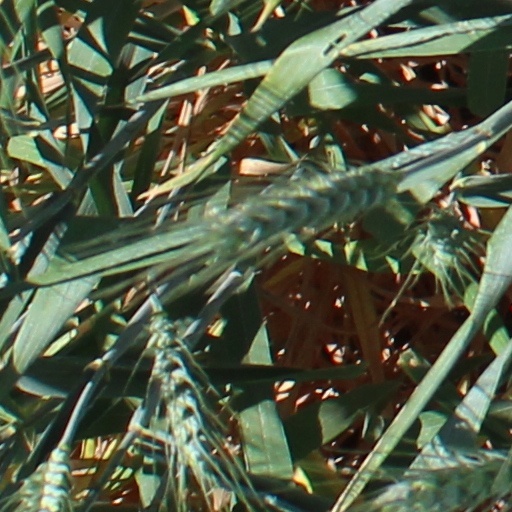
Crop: wheat